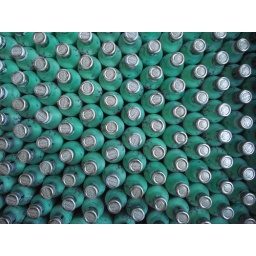
Over 600 glass Green Tea bottles spaced out in my room